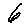
Label: 6